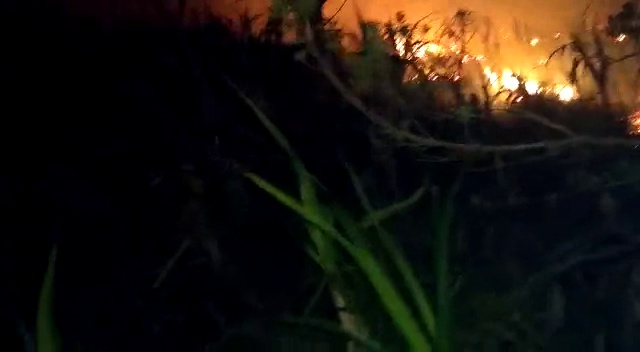
Fire: yes
Smoke: no